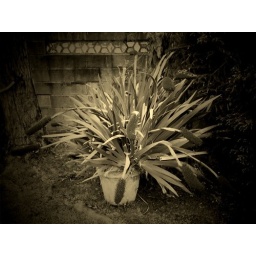
likes to be boxed in - and a cup of salt water every now and then. in full flower.